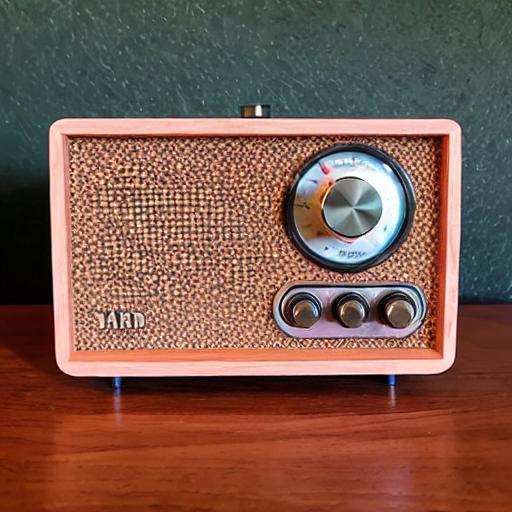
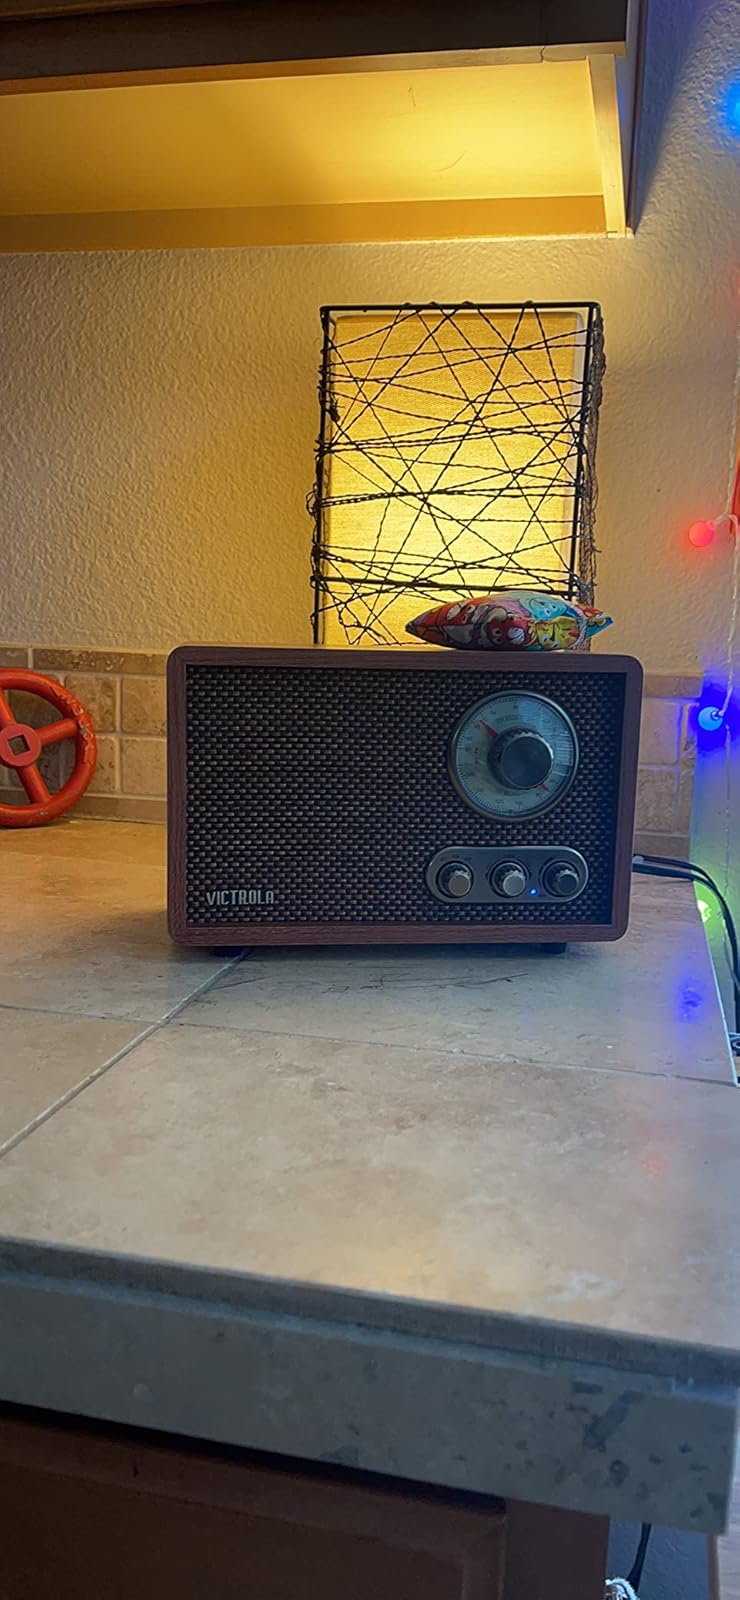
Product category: radio
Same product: no